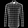
Label: Shirt